Mangala Vaathiyam

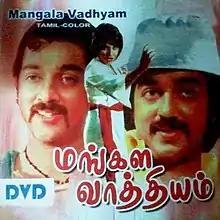
DVD cover

Mangala Vaathiyam is a 1979 Indian Tamil-language film, directed by K. Shankar and produced by Gopikrishnan son of M. S. Viswanathan. The film stars Kamal Haasan, Sripriya, Y. G. Mahendran and Nagesh. It was released on 21 September 1979.